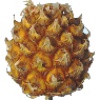
Label: Pineapple Mini 1